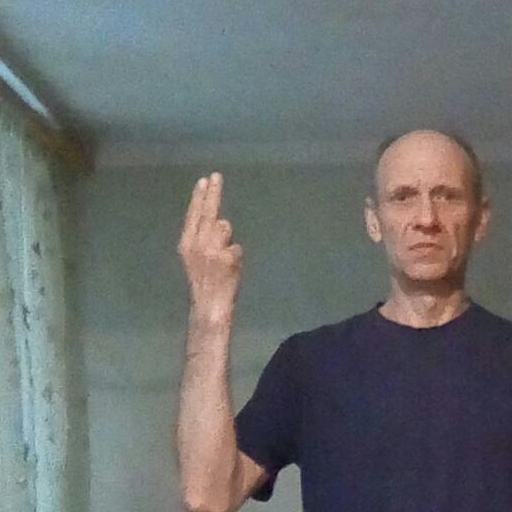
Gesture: two_up_inverted